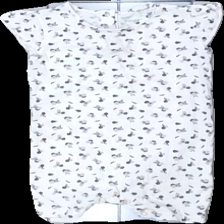
View: front
Type: T-shirt
Category: Children
Brand: Not in the list
Brand text on label: lupilu
Colors: White, Blue, Pink
Material: 100% bomull
Pattern: Floral print
Cut: C-collar
Size: 92
Season: All
Stains: Minor
Damage: många små smuts fläckar
Damage location: top center
Price range: <50
Recommended usage: Export
Description: t-shirt body med volang ärmar